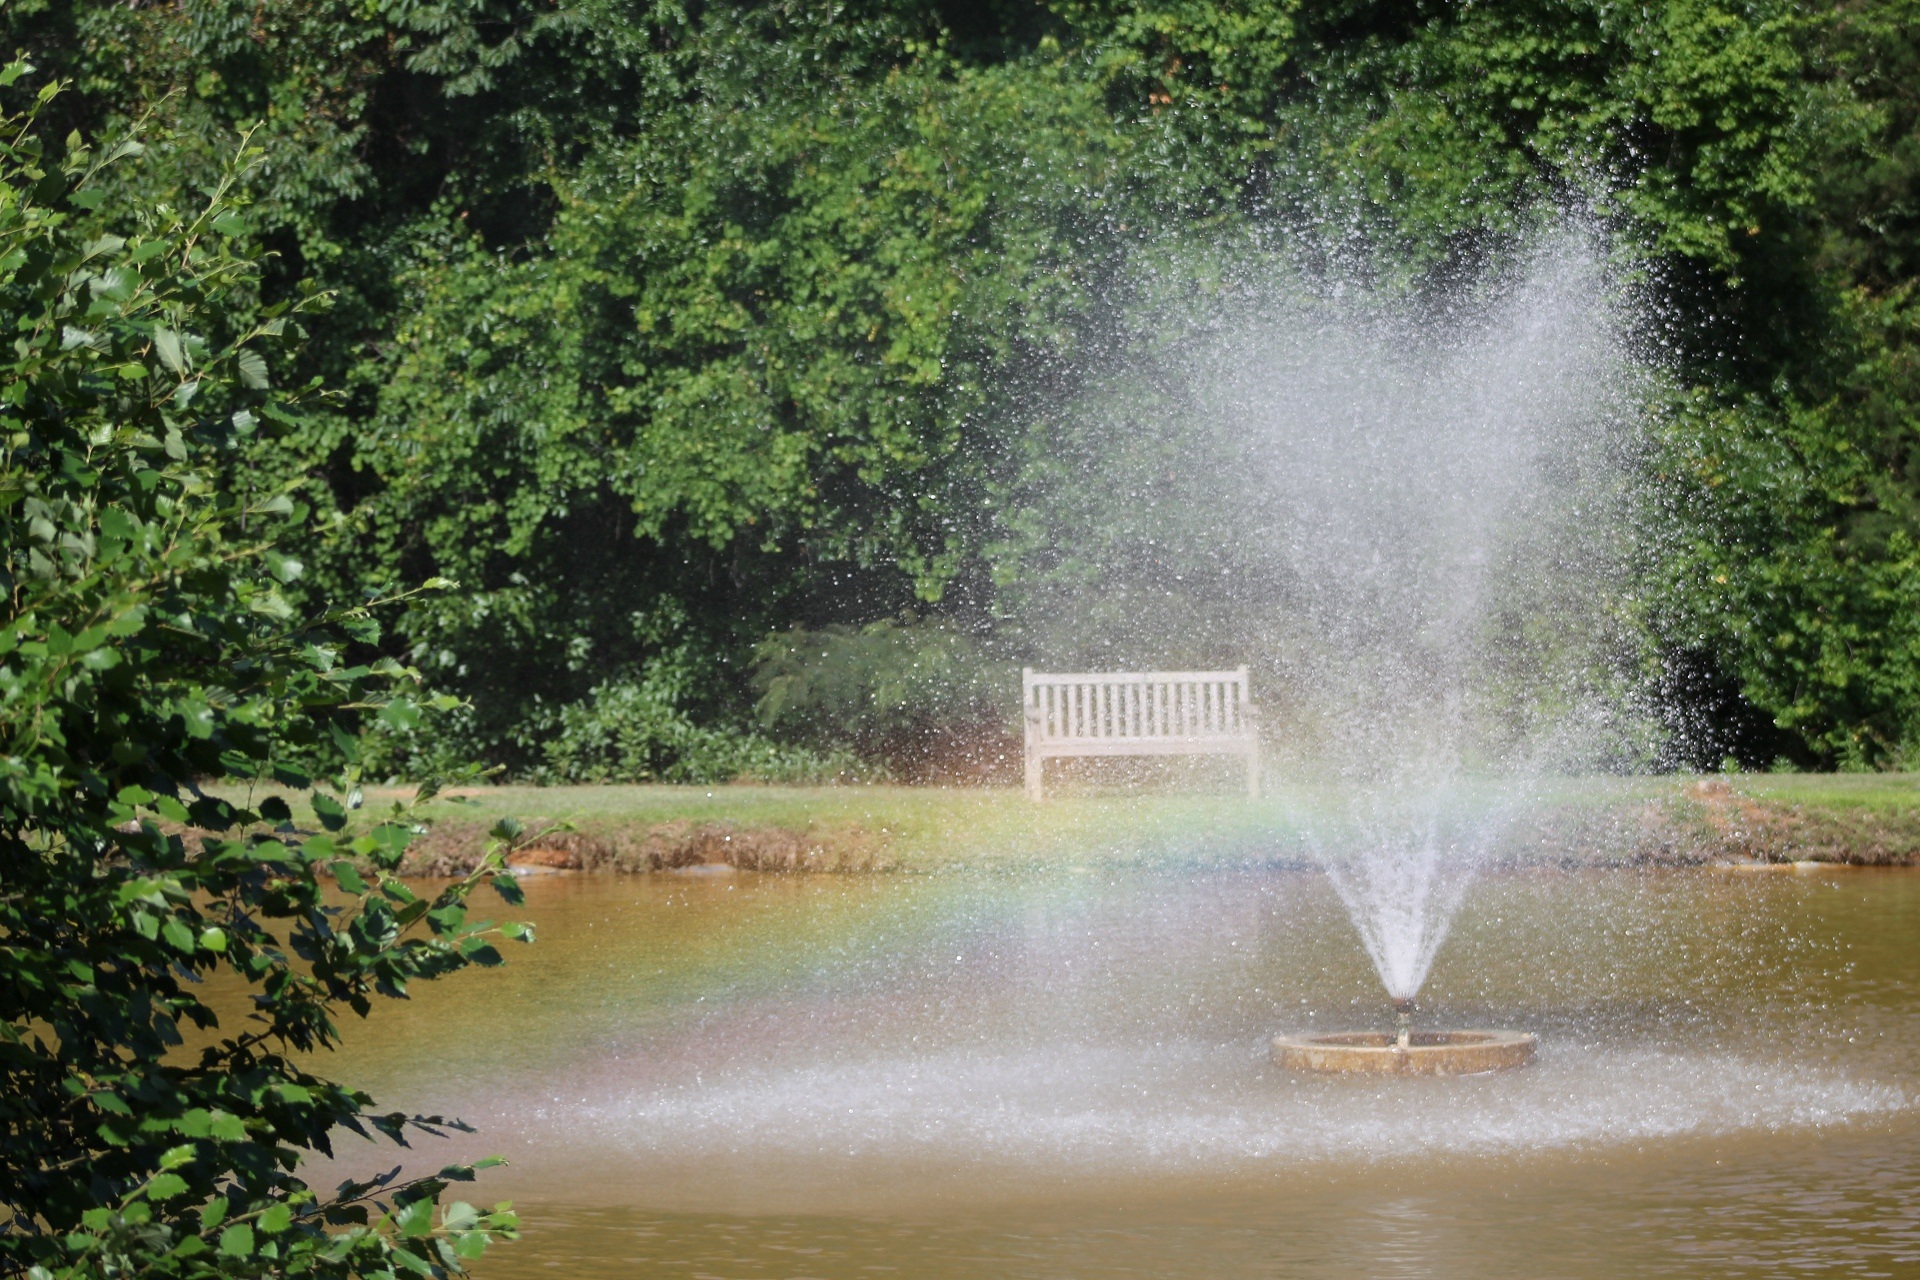
water, nature, waterfall, river, pond, spray, garden, body of water, rainbow, fountain, water feature, watercourse, atmospheric phenomenon